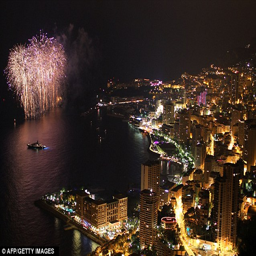
lavish : royals , person and dignitaries from across the world attended the wedding of people